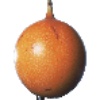
Label: granadilla